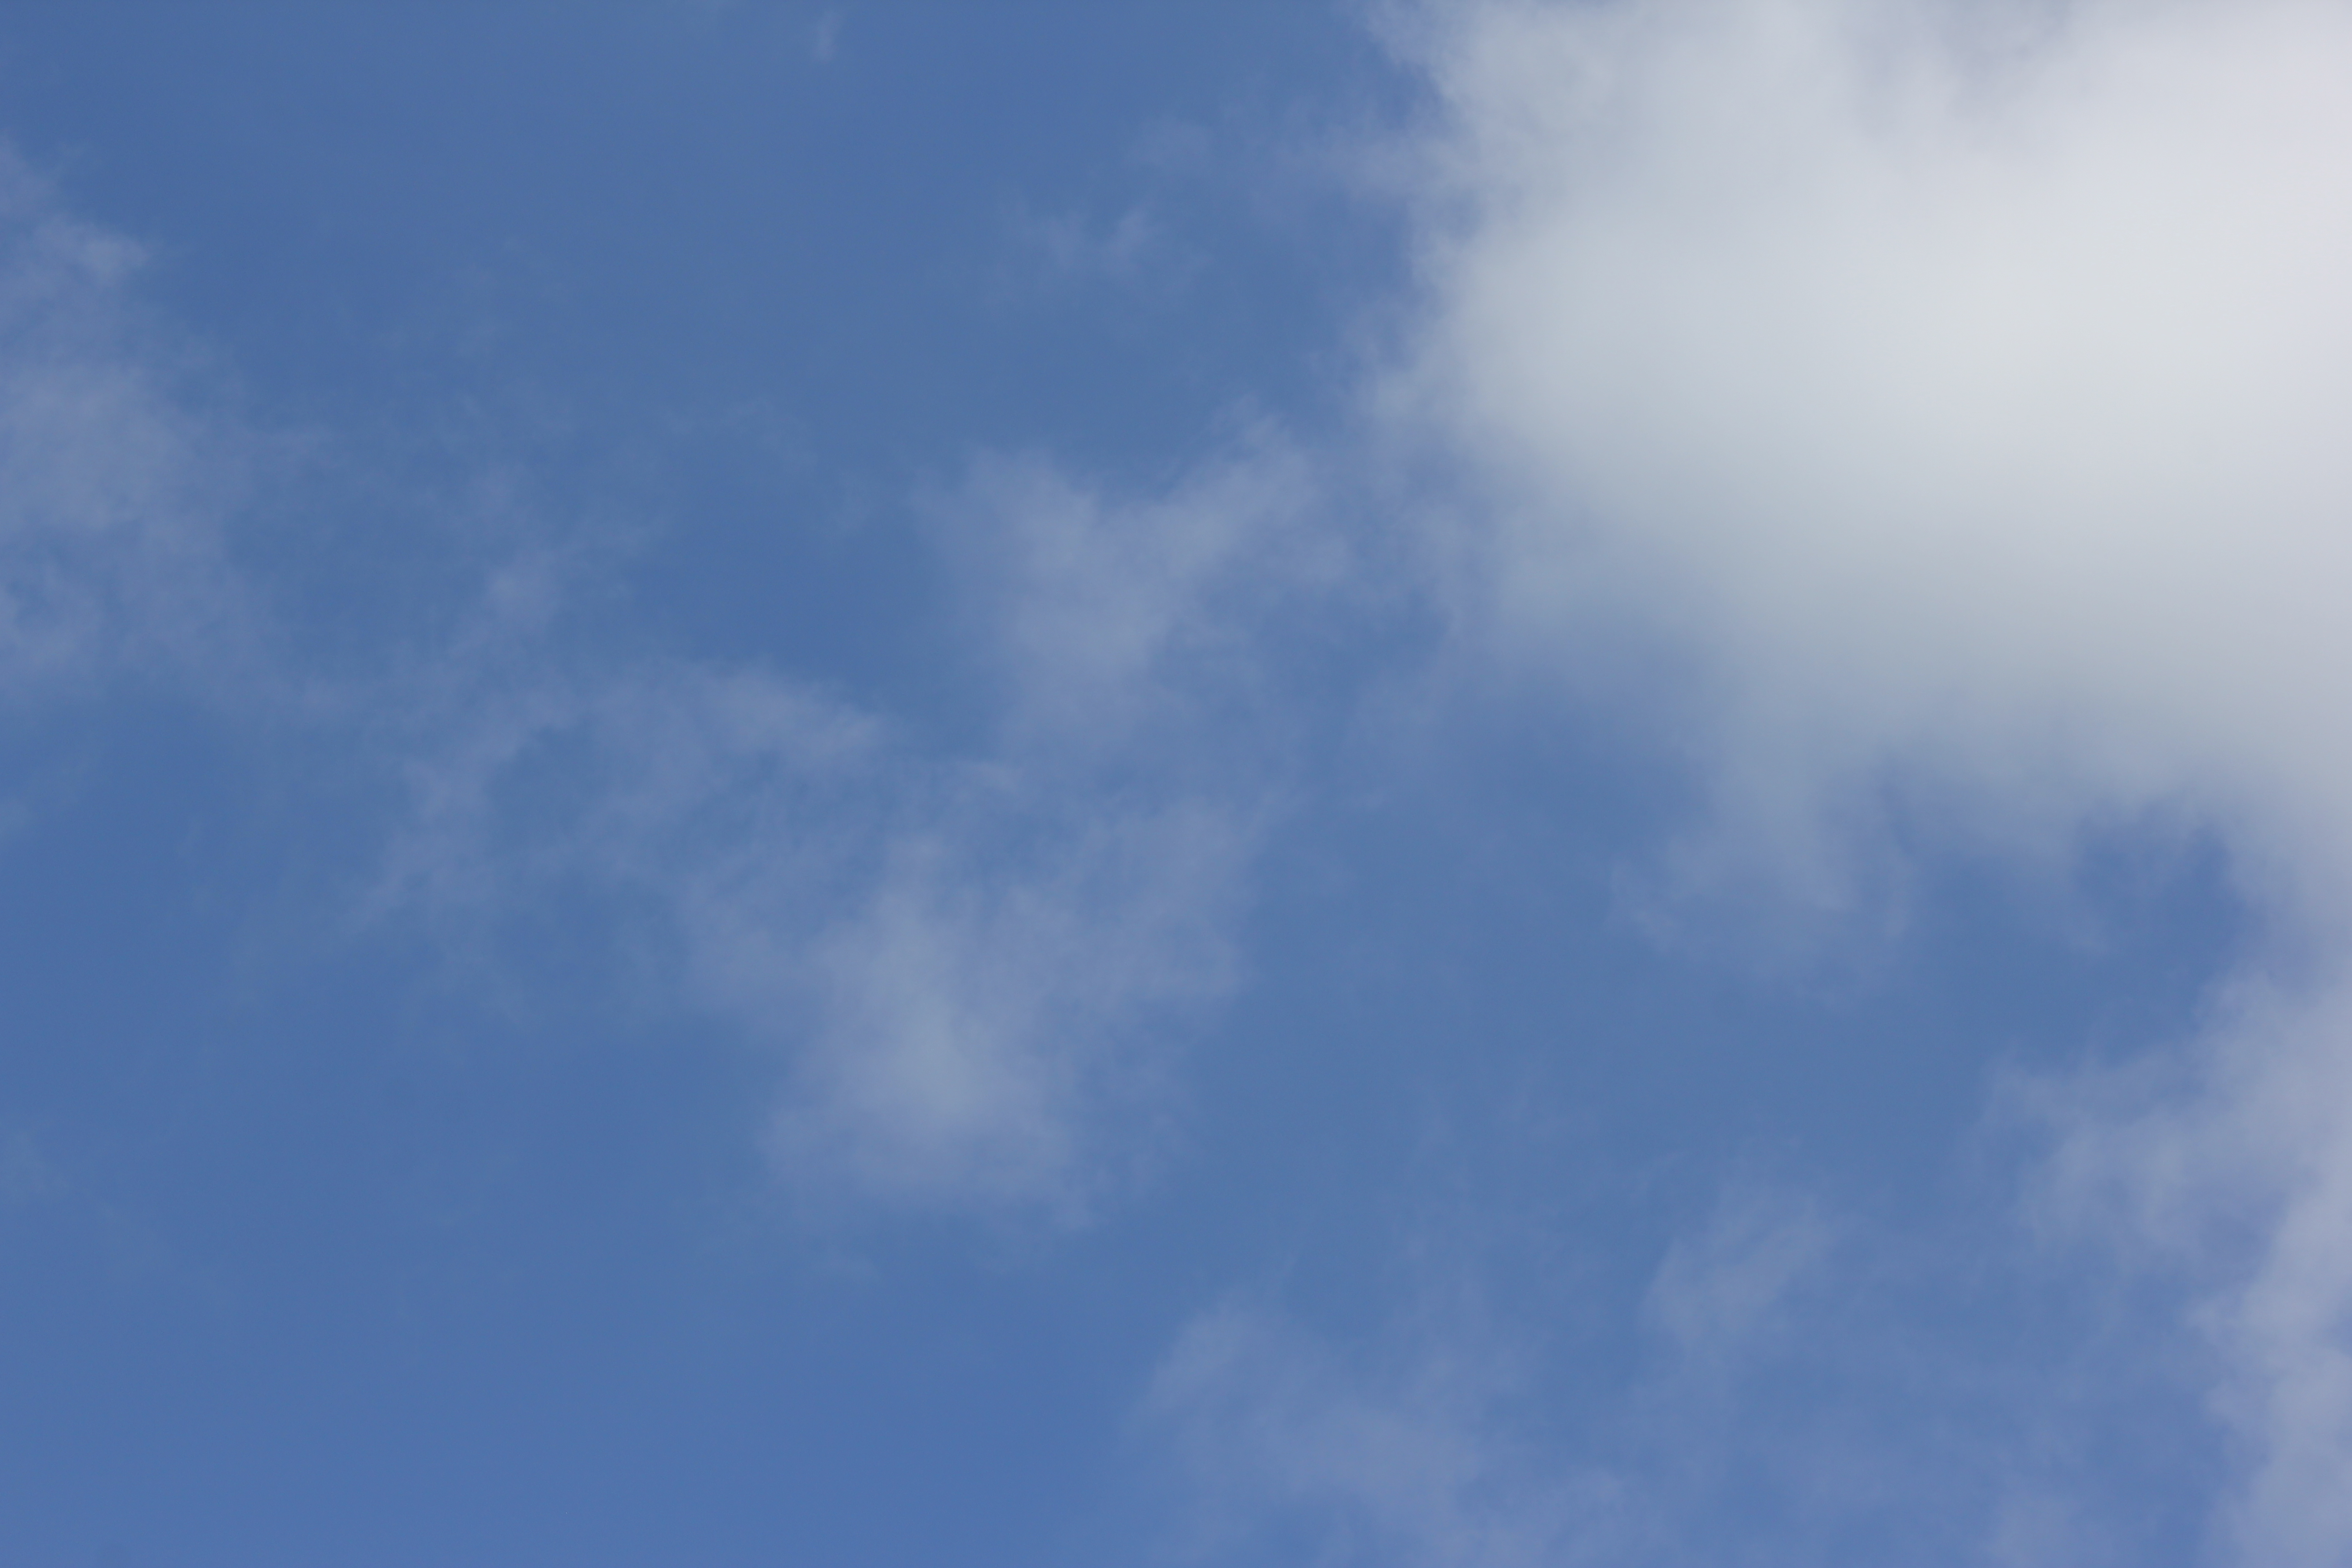
Cloud type: Stratus